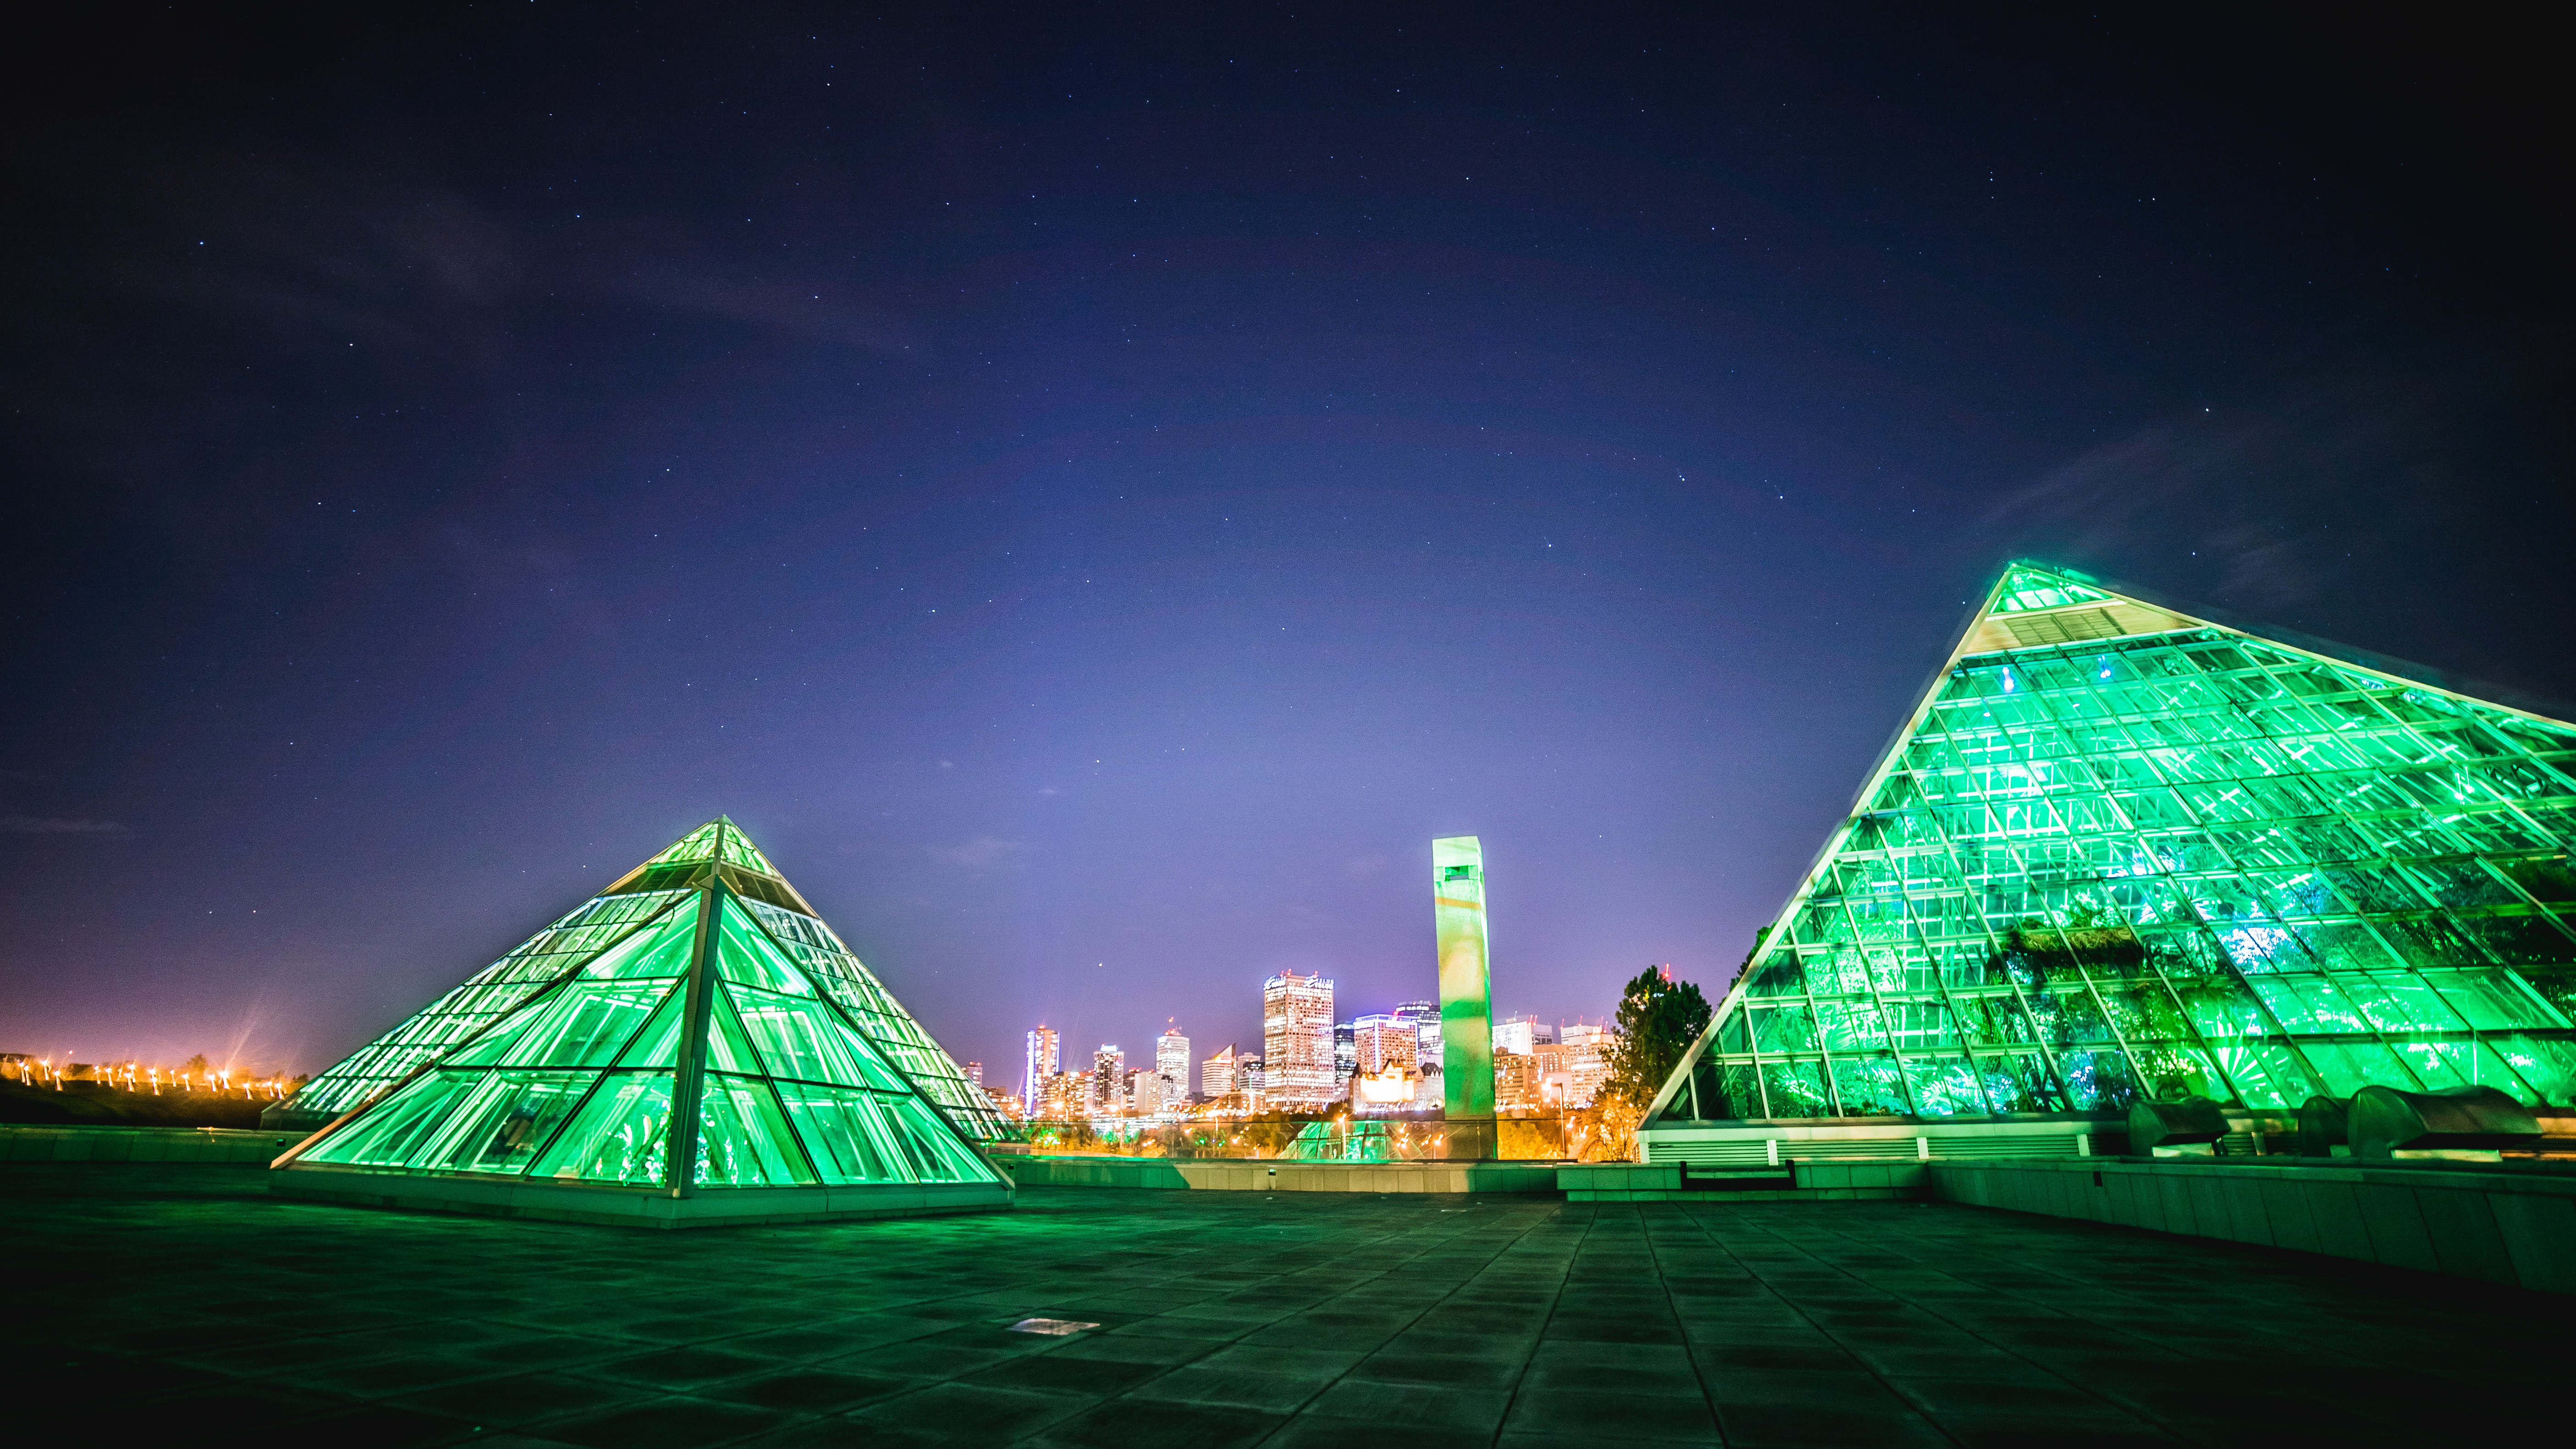
light, architecture, structure, sky, skyline, night, glass, building, city, atmosphere, skyscraper, urban, pavement, cityscape, downtown, travel, dark, dusk, daytime, evening, reflection, tower, landmark, lighting, modern, world, illuminated, starry sky, tourist attraction, metropolis, metropolitan area